St. Paul's Cathedral (San Diego)

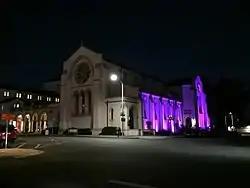
St Paul's LED lighting at night

The church is noted for its music program led by the Canon for Music, Martin Green. There are three choirs: the regular adult choir that sings at the 10:30 Sunday Eucharist, and the Cathedral Choristers (boys and men) and the St Cecilia's Choir (girls and men) which alternate singing at weekly Evensong. Many concerts are held at the cathedral, including chamber music and choral works, and are open to the public. The cathedral is the home of the Pacific Academy of Ecclesiastical Music (PACEM) and maintains an extensive music library.